Runde Environmental Centre

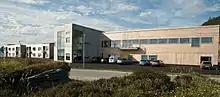
Runde Environmental Centre

Runde Environmental Centre is a research station at the Norwegian island of Runde. The centre has four main activities: a marine station, a house and hub for small spin-off businesses, an information centre, and a conference/overnight centre with 34 hotel-standard rooms in 8 apartment suites. The island of Runde is located in Herøy Municipality in Møre og Romsdal county, Norway. It is about north of Fosnavåg.